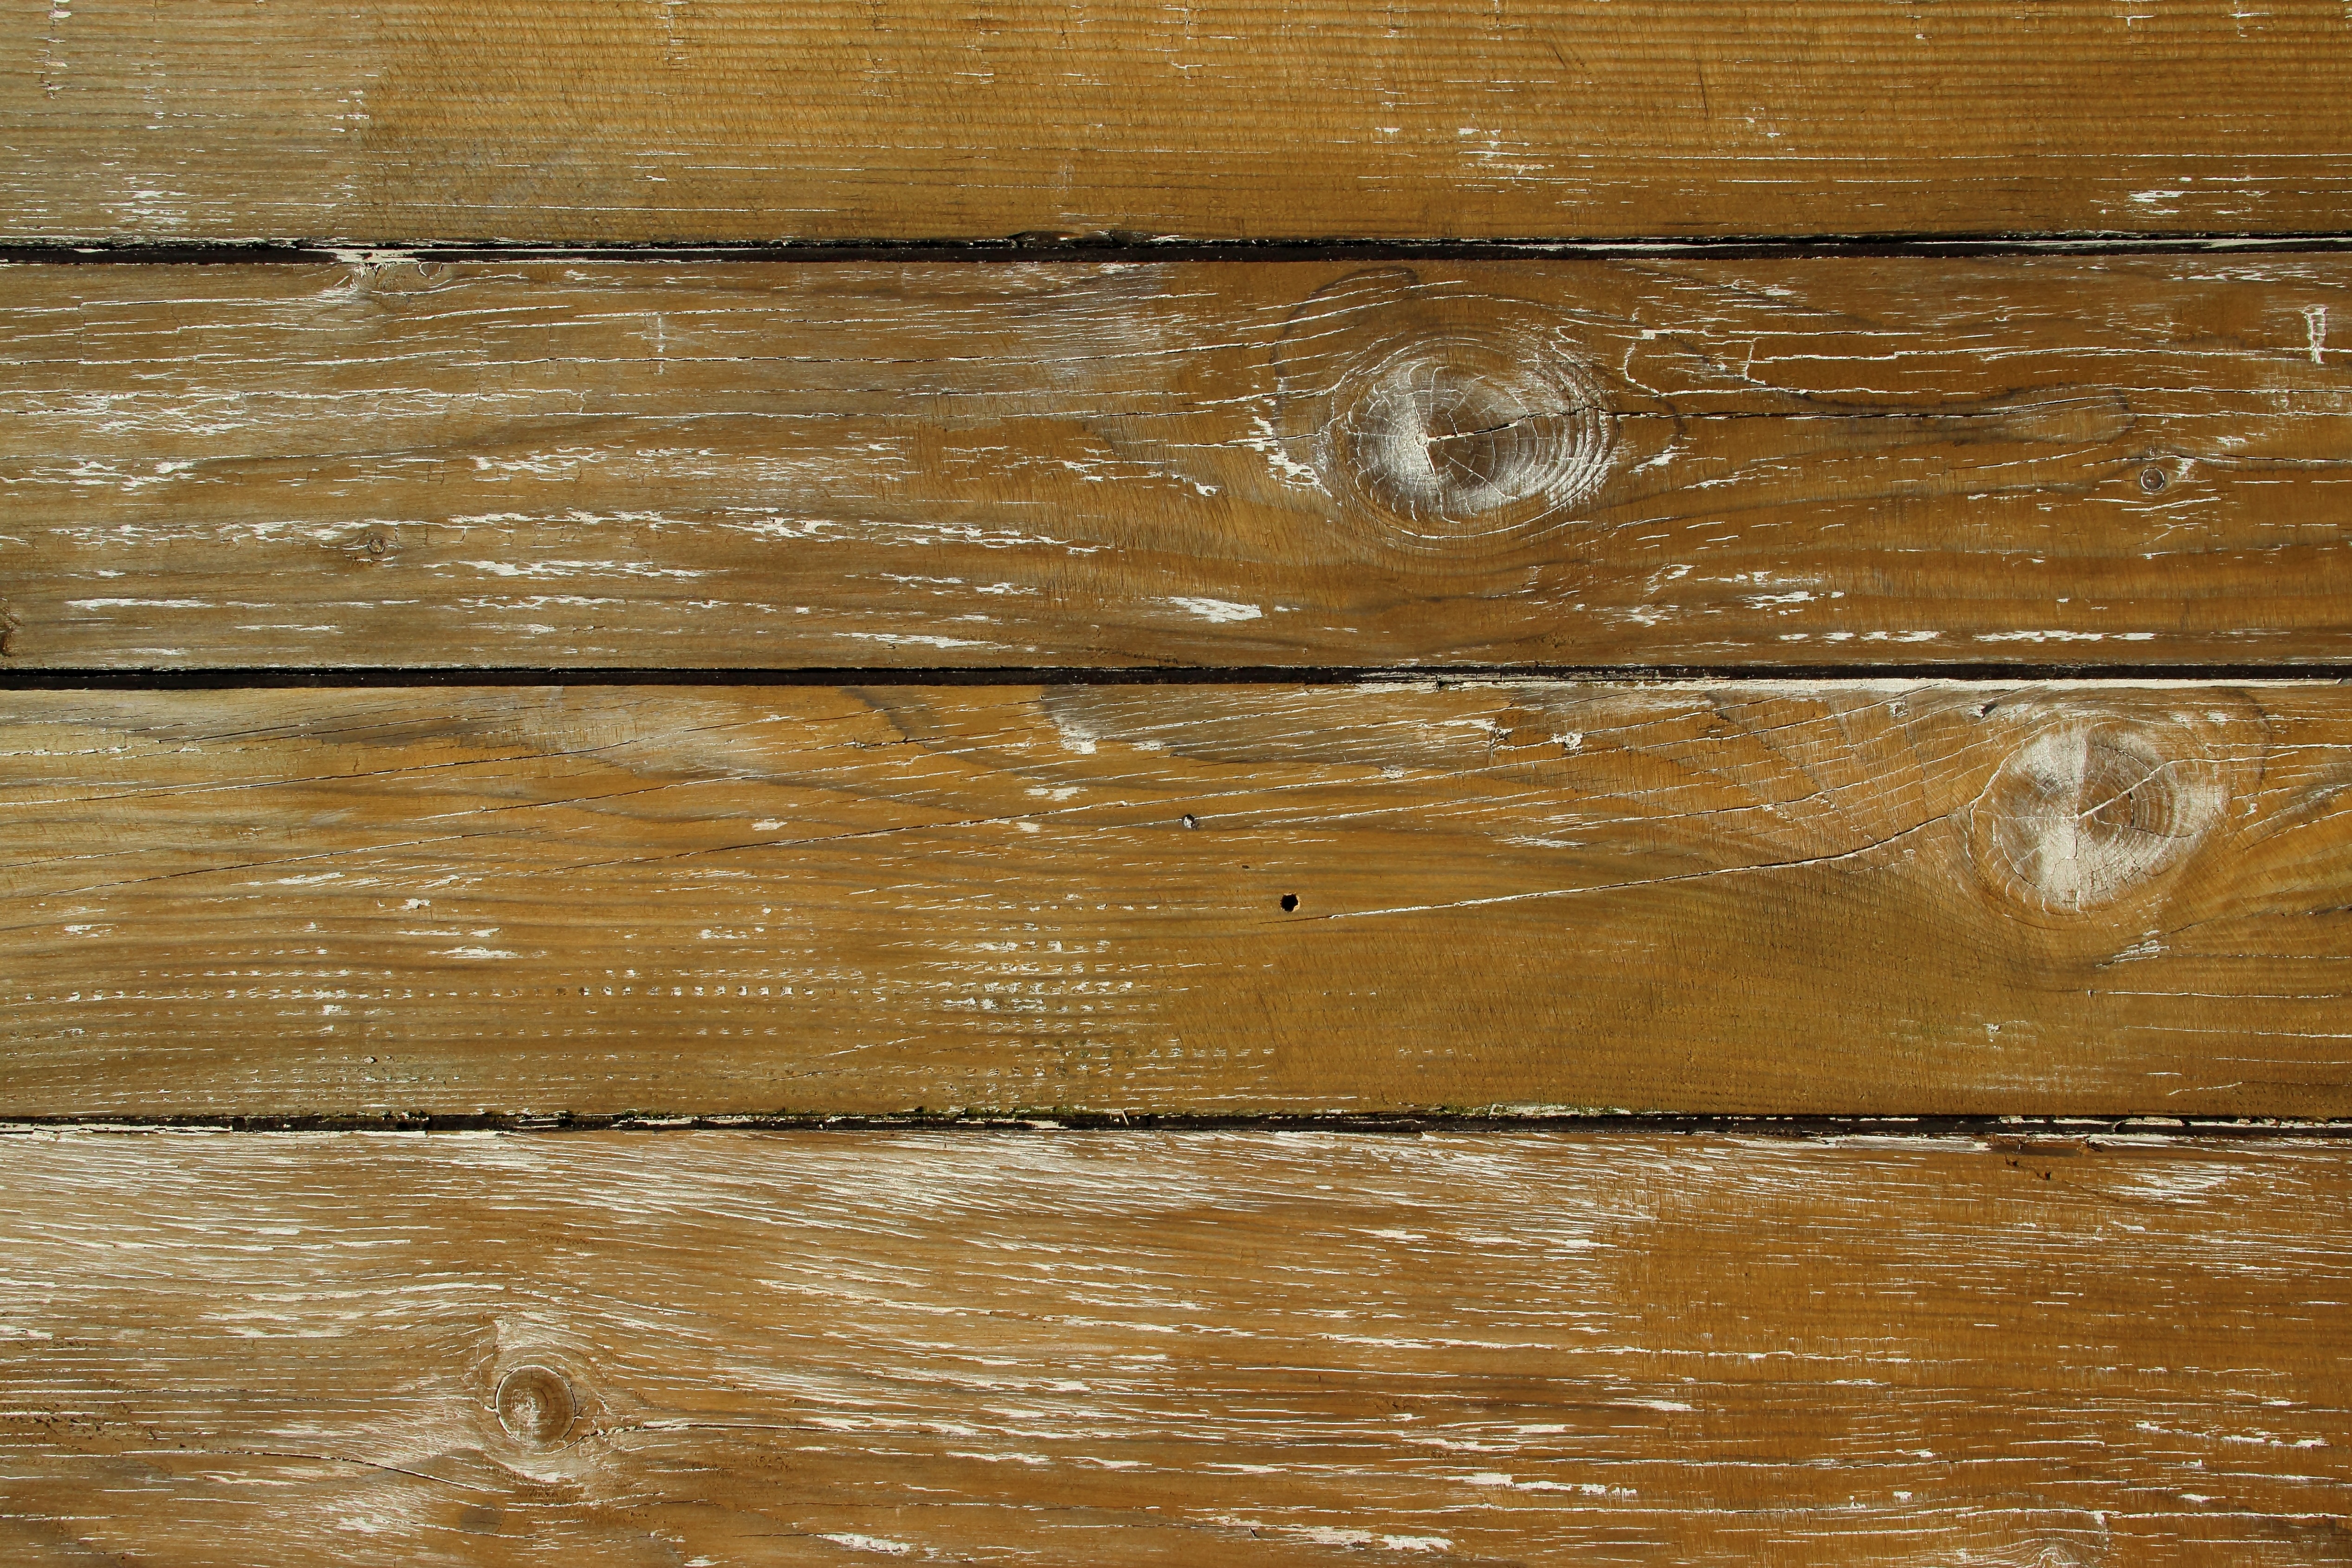
structure, wood, grain, texture, plank, floor, wall, pattern, lumber, background, hardwood, boards, wallpaper, flooring, battens, wood flooring, laminate flooring, wood stain